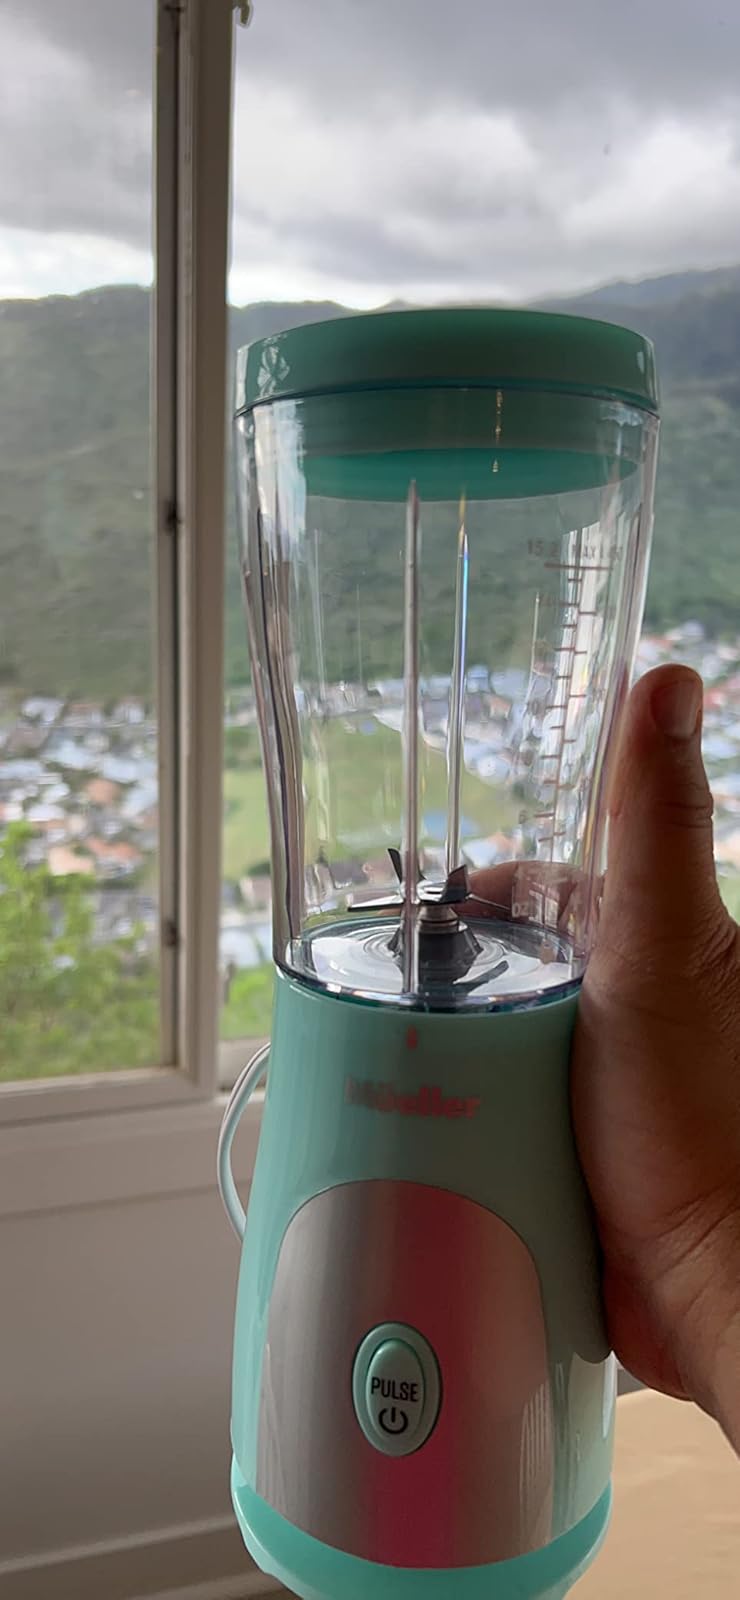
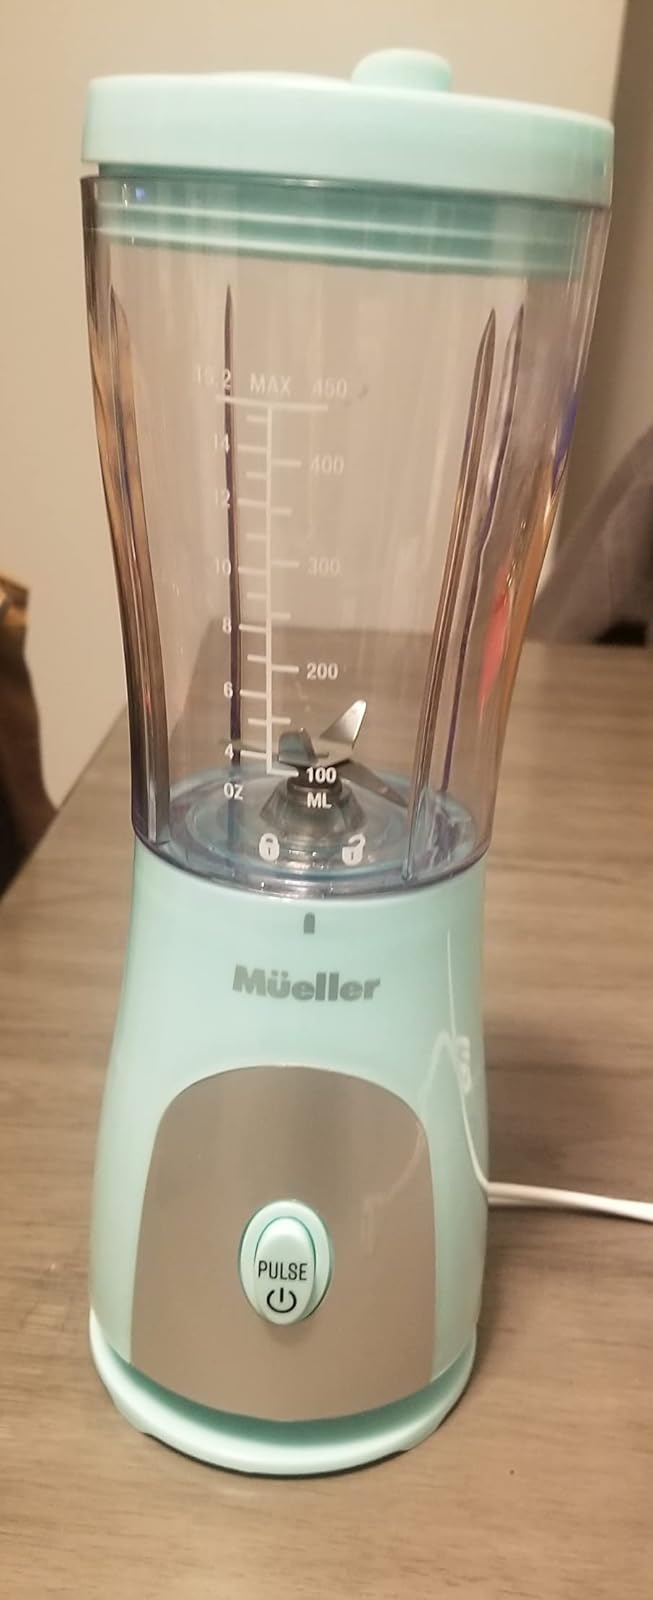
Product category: items_blender
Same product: yes